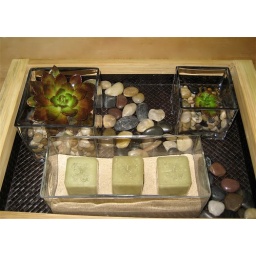
A woven willow basket with a bamboo rim hods echeveria plants and scented candles placed in sand and river rocks.